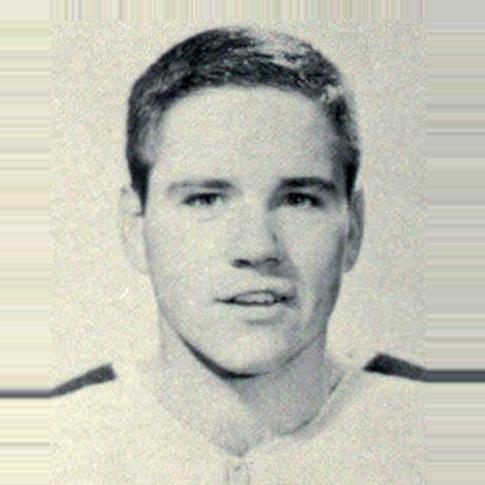
Age: 18